H. C. Ogden House

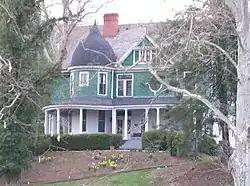
H. C. Ogden House, April 2010

H. C. Ogden House, also known as the Wise-Ogden House, is a historic home located at Wheeling, Ohio County, West Virginia. It was built in 1893, and is a -story, T-shaped, Queen Anne-style frame dwelling. It features a deep, full-width front porch with Doric order columns, a round tower with domed roof, and coursed wood shingles. The house has 5 bedrooms, 4 bathrooms, 1 half-bath, 1 kitchen, and 9 additional rooms. The house was built for Herschel Coombs Ogden (1869-1943), a publisher, community leader, and businessman significant in the history of West Virginia.